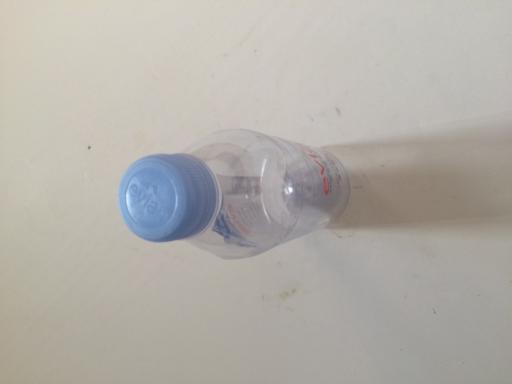
Waste category: plastic